Joseph Constant

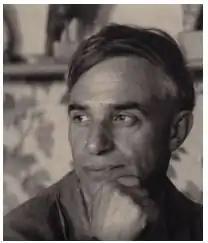
The artist, also known by his pen name "Michel Matveev"

Joseph Constant (born Joseph Constantinovsky, 14 July 1892 – 3 October 1969) was a Franco-Russian Israeli sculptor, painter and writer of Jewish origin. As a sculptor, he adopted the name "Joseph Constant", as a writer he used the pseudonym "Michel Matveev".